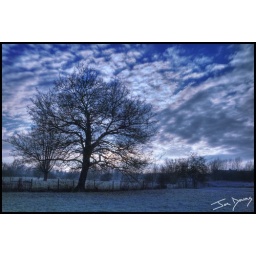
tree in a field